Reşadiye Mosque

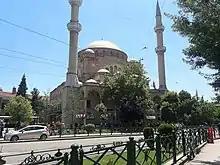
Reşadiye Mosque

The Reşadiye Mosque is a mosque in Eskişehir, Turkey.